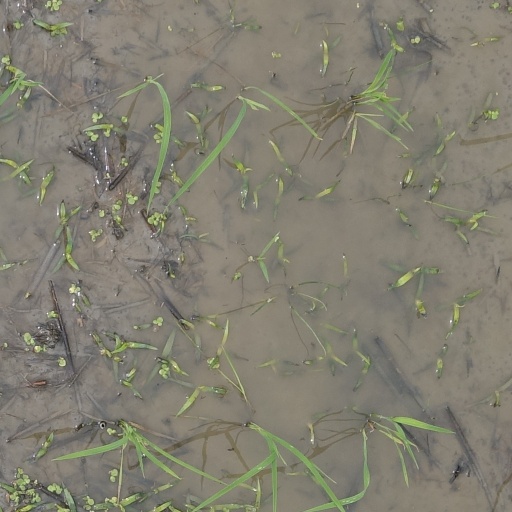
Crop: rice